Tarr–Eaton House

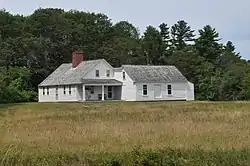

The Tarr–Eaton House is an historic house at 906 Harpswell Neck Road in Harpswell, Maine. Built before 1783 and enlarged about 1840, it is a well-preserved 18th-century Cape with added Greek Revival features, and one of Harpswell's few surviving pre-Revolutionary War buildings. It was listed on the National Register of Historic Places in 2001.